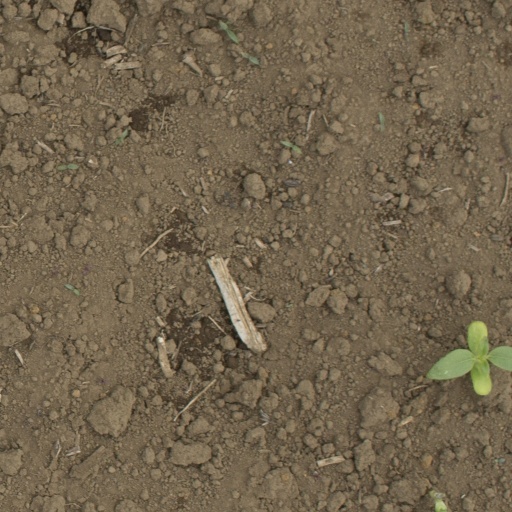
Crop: Jerusalem artichoke